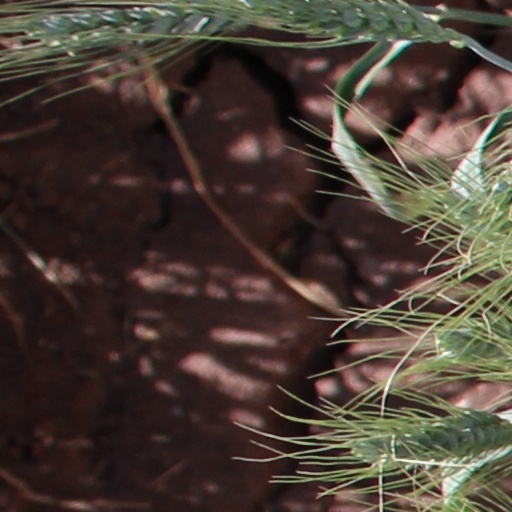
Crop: wheat